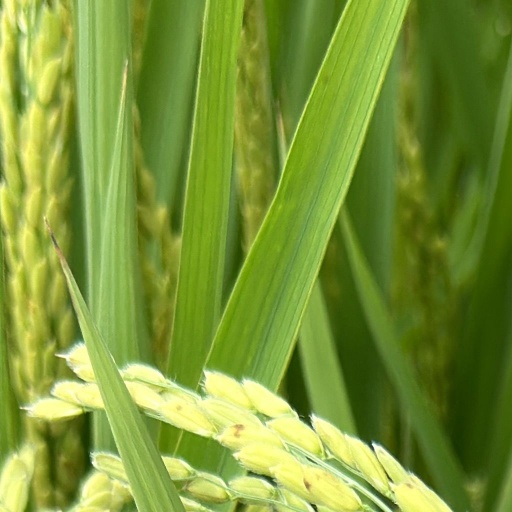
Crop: rice